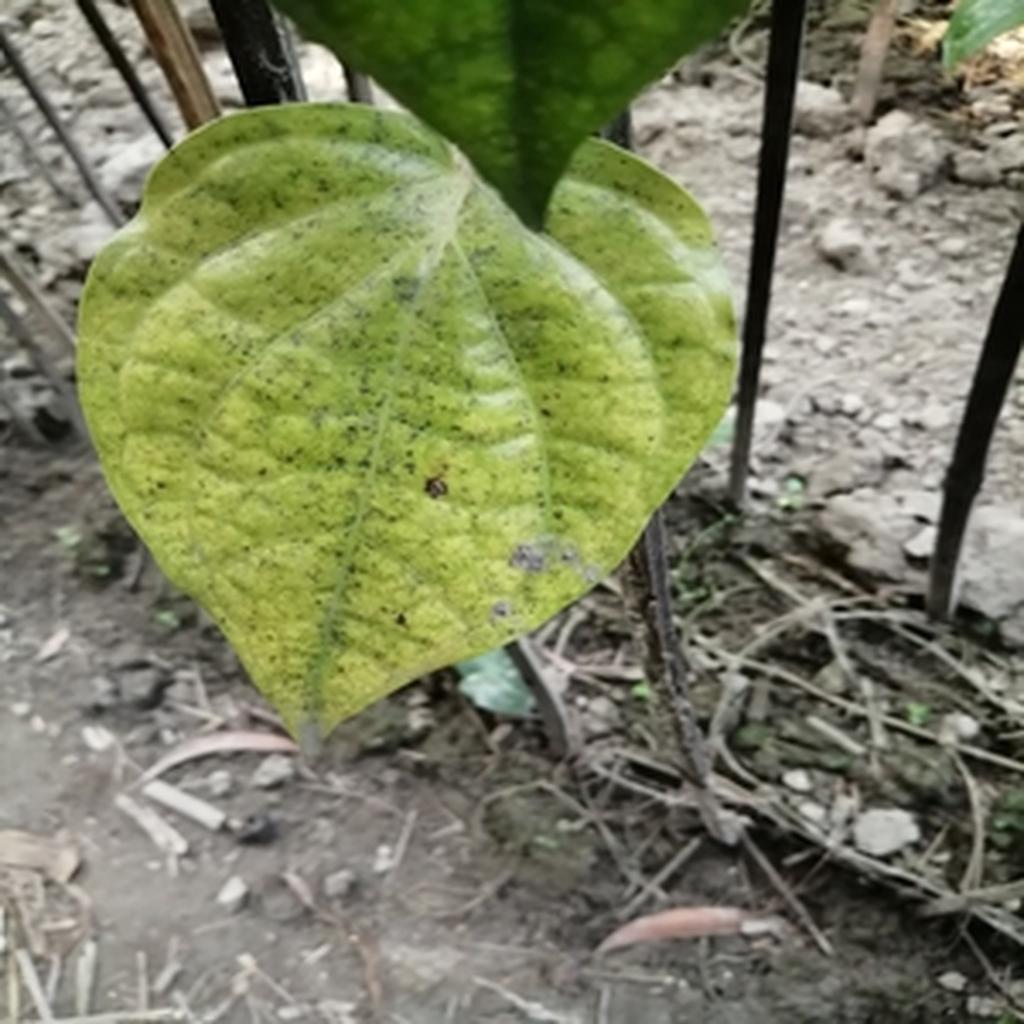
Label: Leaf_Spot